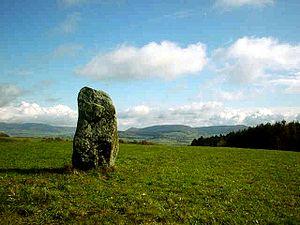
Le menhir de Degernau, connu également sous le nom de menhir de Bühlhölzle, est un mégalithe datant du Néolithique situé près de la commune de Wutöschingen, dans le Bade-Wurtemberg, en Allemagne.
Cette liste non exhaustive, recense les sites mégalithiques encore visibles en Allemagne.